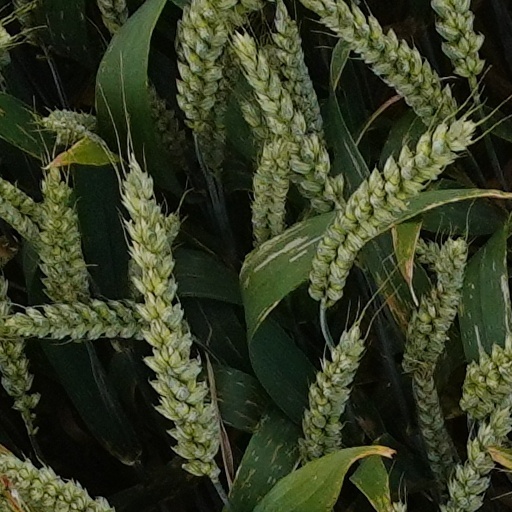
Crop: wheat